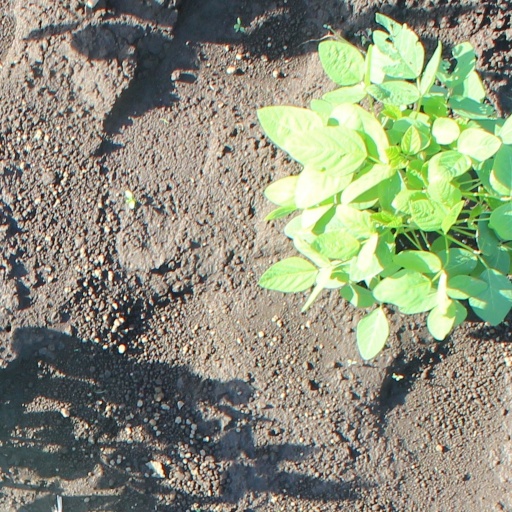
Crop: soybean